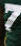
Number: 7